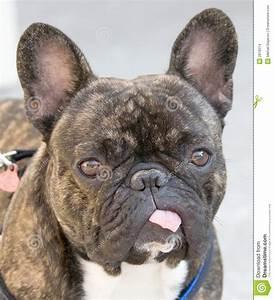
dog